Viral (2016 film)

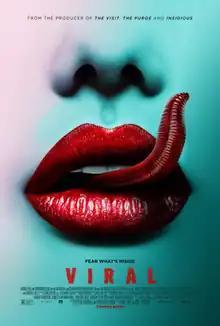
Theatrical release poster

Viral is a 2016 American science fiction horror film directed by Ariel Schulman and Henry Joost and written by Christopher Landon and Barbara Marshall. It stars Sofia Black-D'Elia, Lio Tipton, Travis Tope, Machine Gun Kelly, and Michael Kelly. The film was released on July 29, 2016, in a limited release and through video on demand, by Dimension Films.